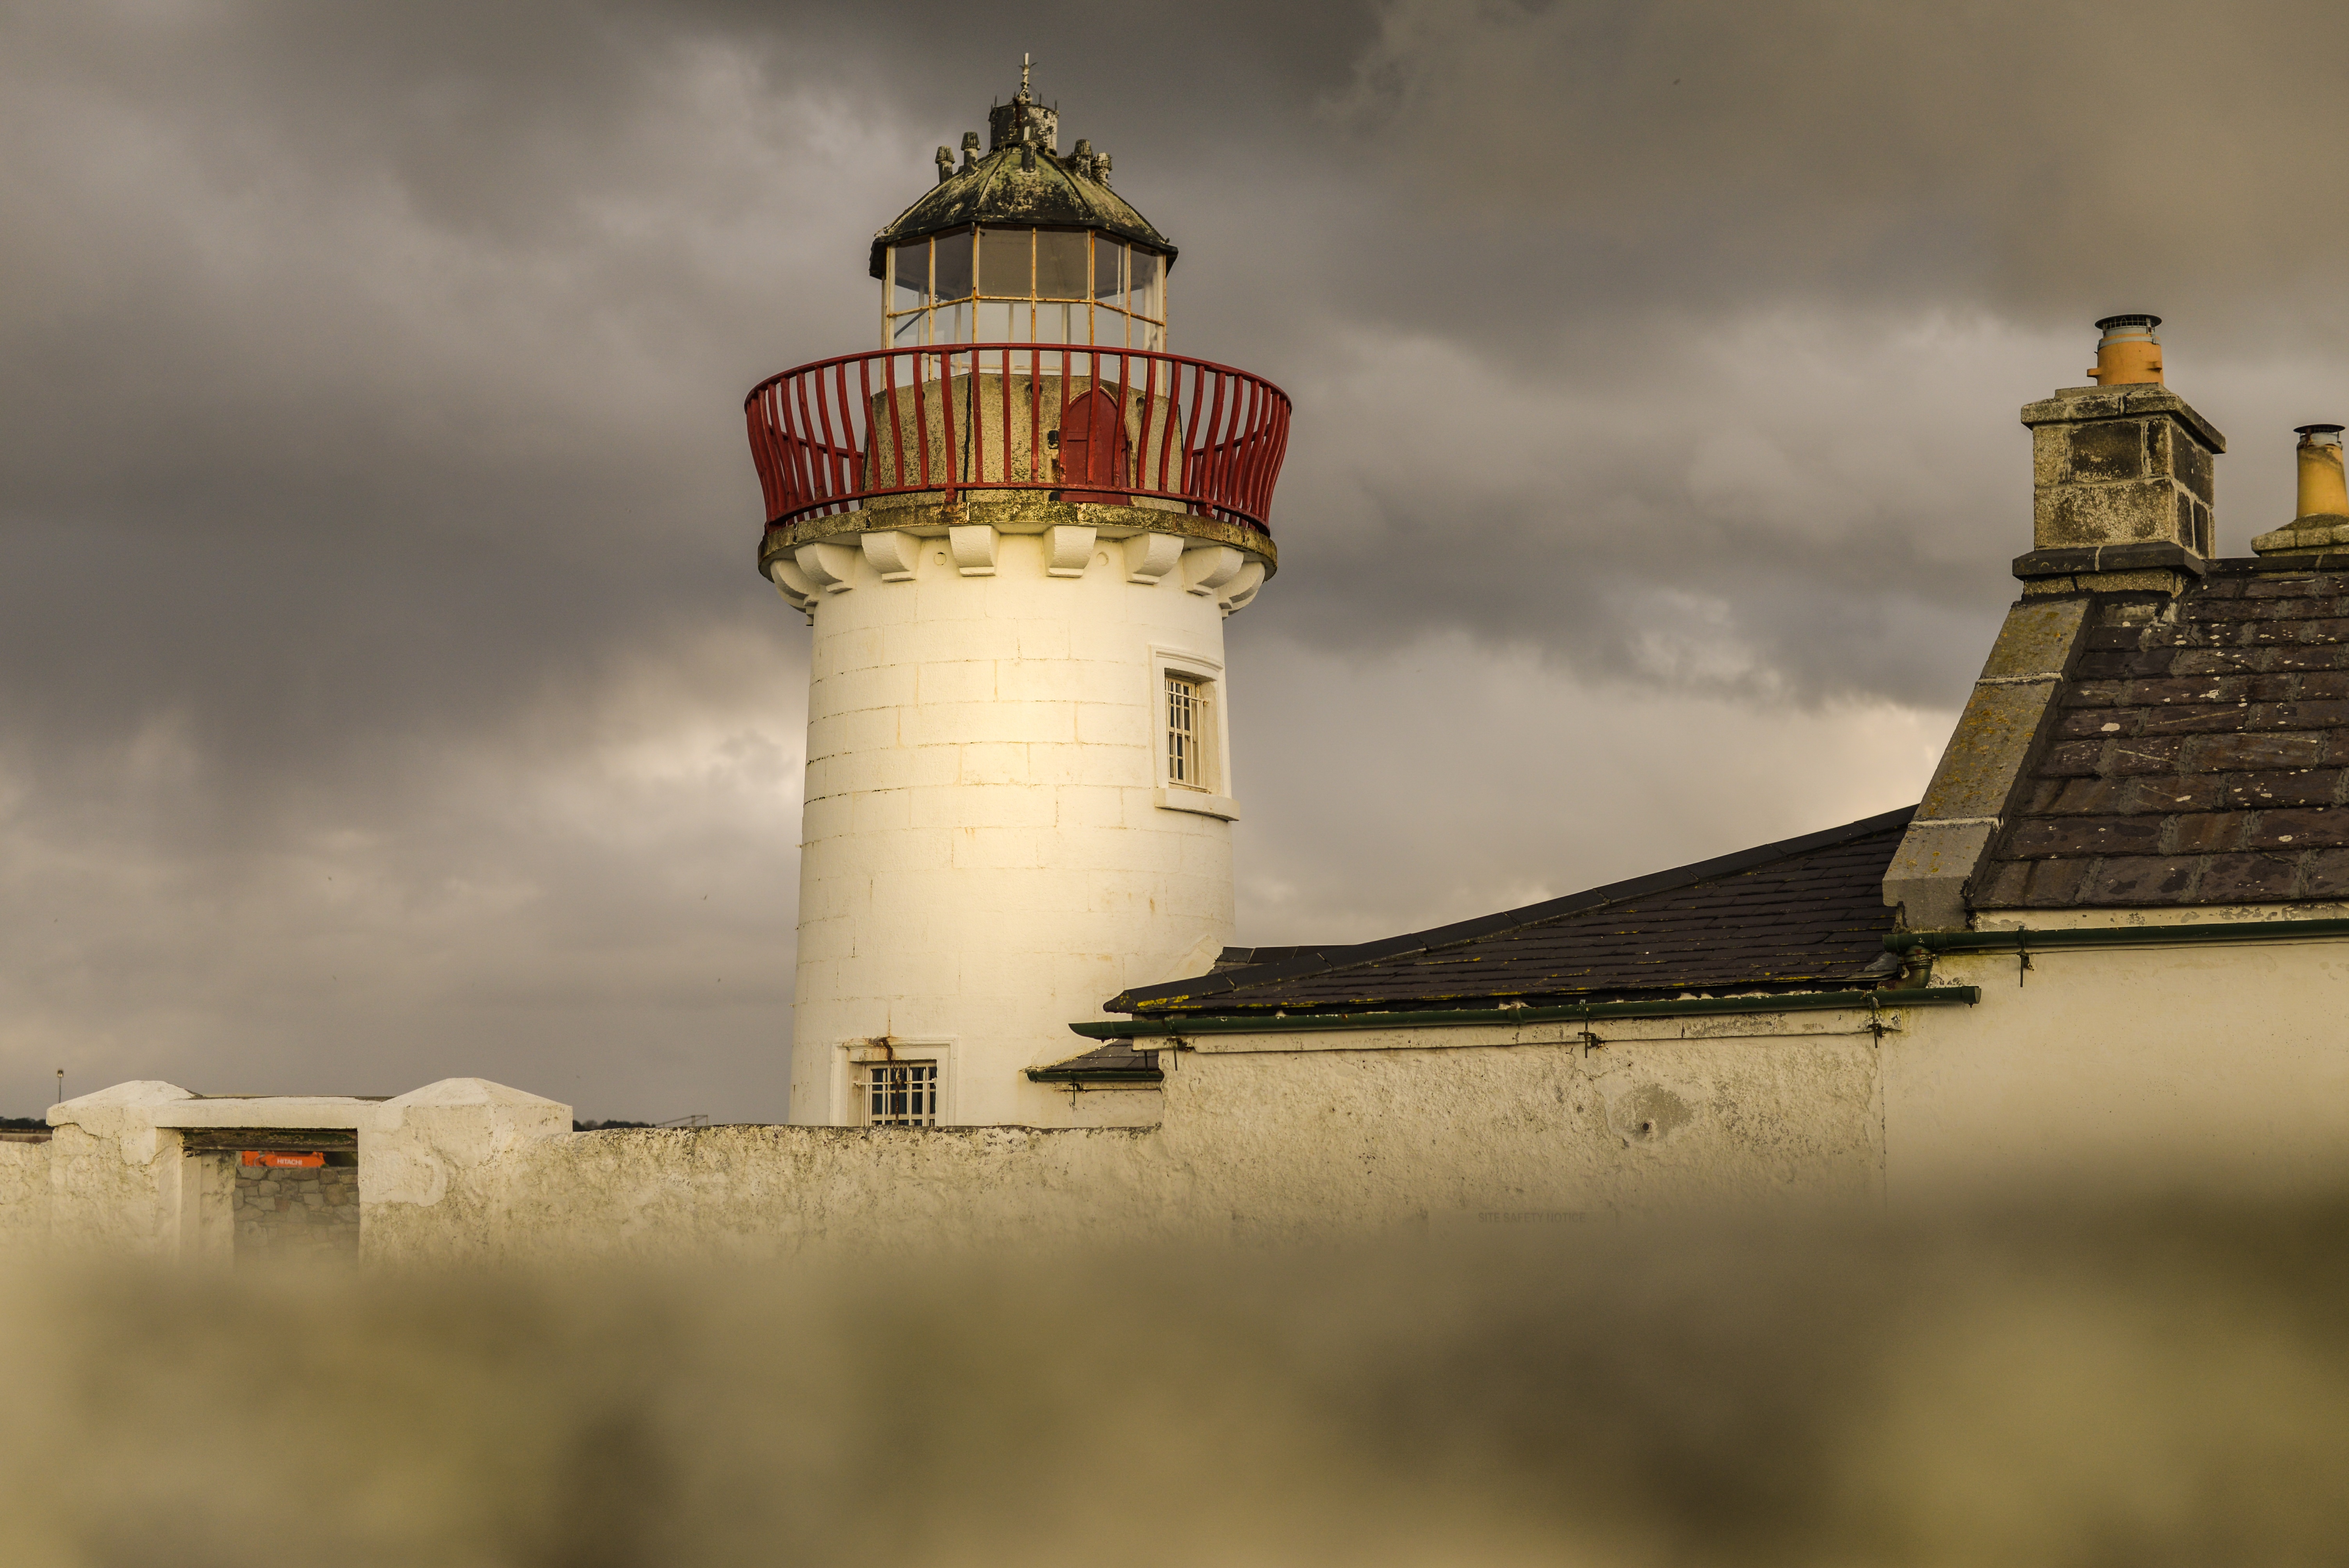
lighthouse, tower, control tower